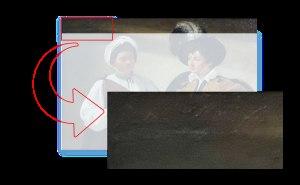
La Diseuse de bonne aventure, appelée aussi La Bonne aventure, est une peinture à l'huile sur toile réalisée par le peintre italien Caravage. L'artiste lombard réalise deux versions de l’œuvre, assez proches en termes de composition, de style et de technique. L'une est conservée à Paris au musée du Louvre et l'autre, dans les collections de la pinacothèque capitoline de Rome. Bien qu'il soit admis que ces deux tableaux ont été peints au début de la carrière de Caravage, peu après son arrivée à Rome, leurs dates précises d'exécution ne font pas l'unanimité parmi les experts, mais oscillent fréquemment entre les dates de 1594 et 1595. Les deux versions dépeignent une gitane chiromancienne qui, sous couvert de lire l’avenir à un jeune élégant, lui dérobe discrètement sa bague. L’œuvre moralisatrice condamne la tromperie, mais aussi la naïveté.